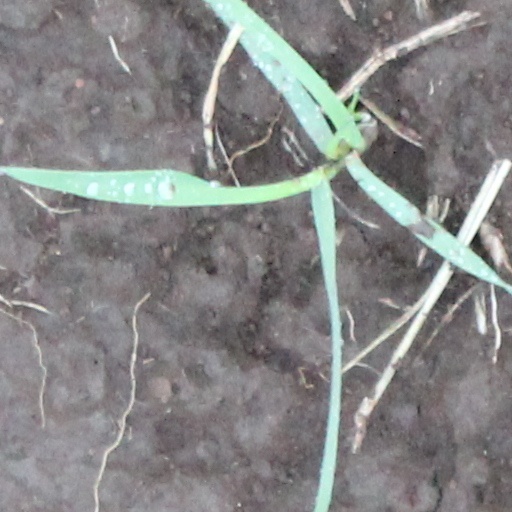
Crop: wheat